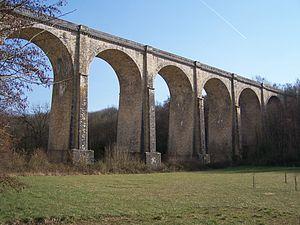
Le viaduc de Villedômer, qui permet à la ligne Brétigny-Tours de traverser la vallée du Madelon.
Villedômer est une commune française située dans le département d'Indre-et-Loire, en région Centre-Val de Loire.